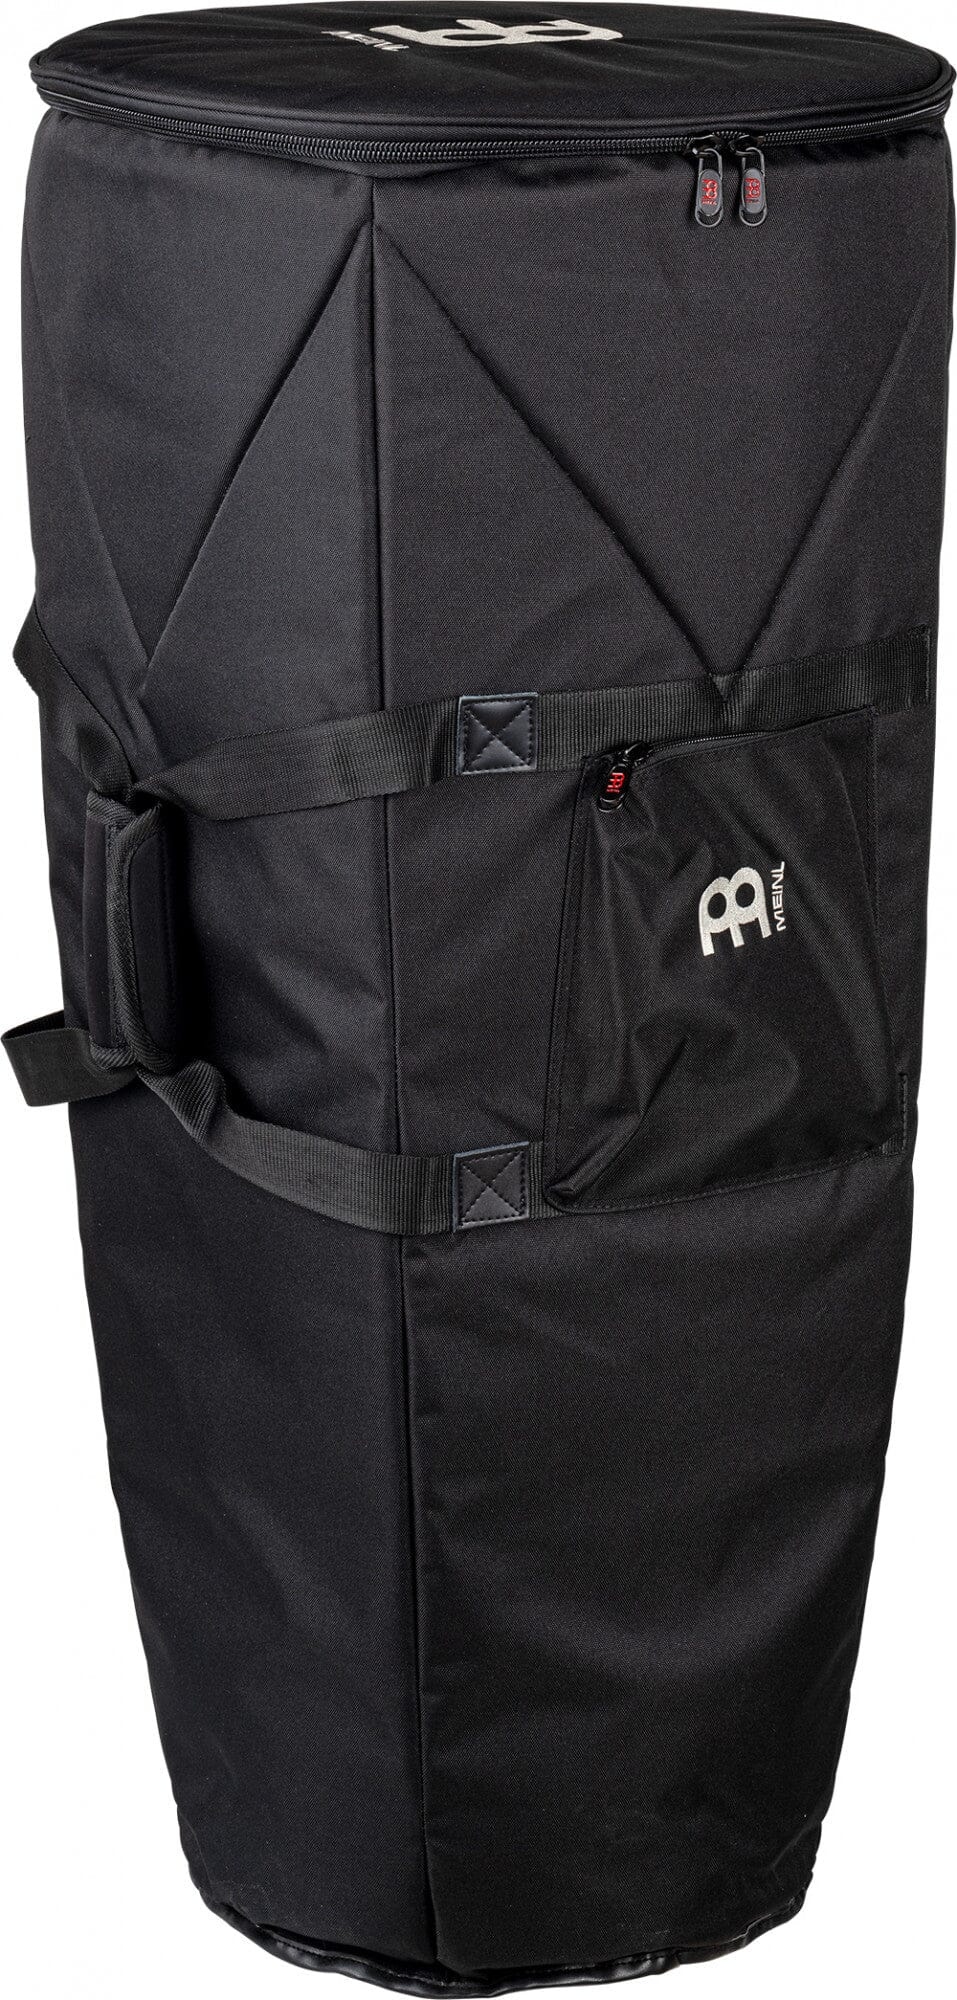
MEINL Percussion Professional Timba Bag - 14" x 35" (MTIMB-1435)
MEINL Percussion Professional Timba Bag - 14" x 35" (MTIMB-1435) MEINL Percussion Bags are made from heavy-duty padded nylon with reinforced stitching. They protect your instruments and provide hassle-free transportation. •Key Selling Point: The Samba lineup thrives on the diversity in form and sound of our products. Furthermore, the products can be used far beyond the field of pure samba percussion and find creative application in all musical areas. •Diameter: 14" •Height: 35" •Feature 1: External pocket •Feature 2: Padded backpack straps •Feature 3: Zip, open on both sides •Feature 4: Carrying grip •Color: Black
Brand: Meinl
Category: Arts & Entertainment > Hobbies & Creative Arts > Musical Instrument & Orchestra Accessories > Percussion Accessories > Cymbal & Drum Cases > Single Cymbal & Drum Cases